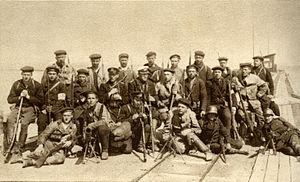
Les Forces de défense estoniennes ou FDE - nom de l'armée de l'Estonie, sont de constitution récente et d'un format très modeste.